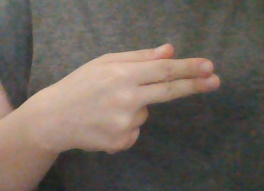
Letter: ghain